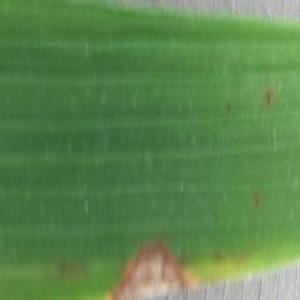
Disease: Blast